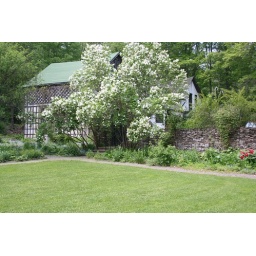
the structure seen here has since collapsed and has been removed; the stone wall remain in tact along with the tree